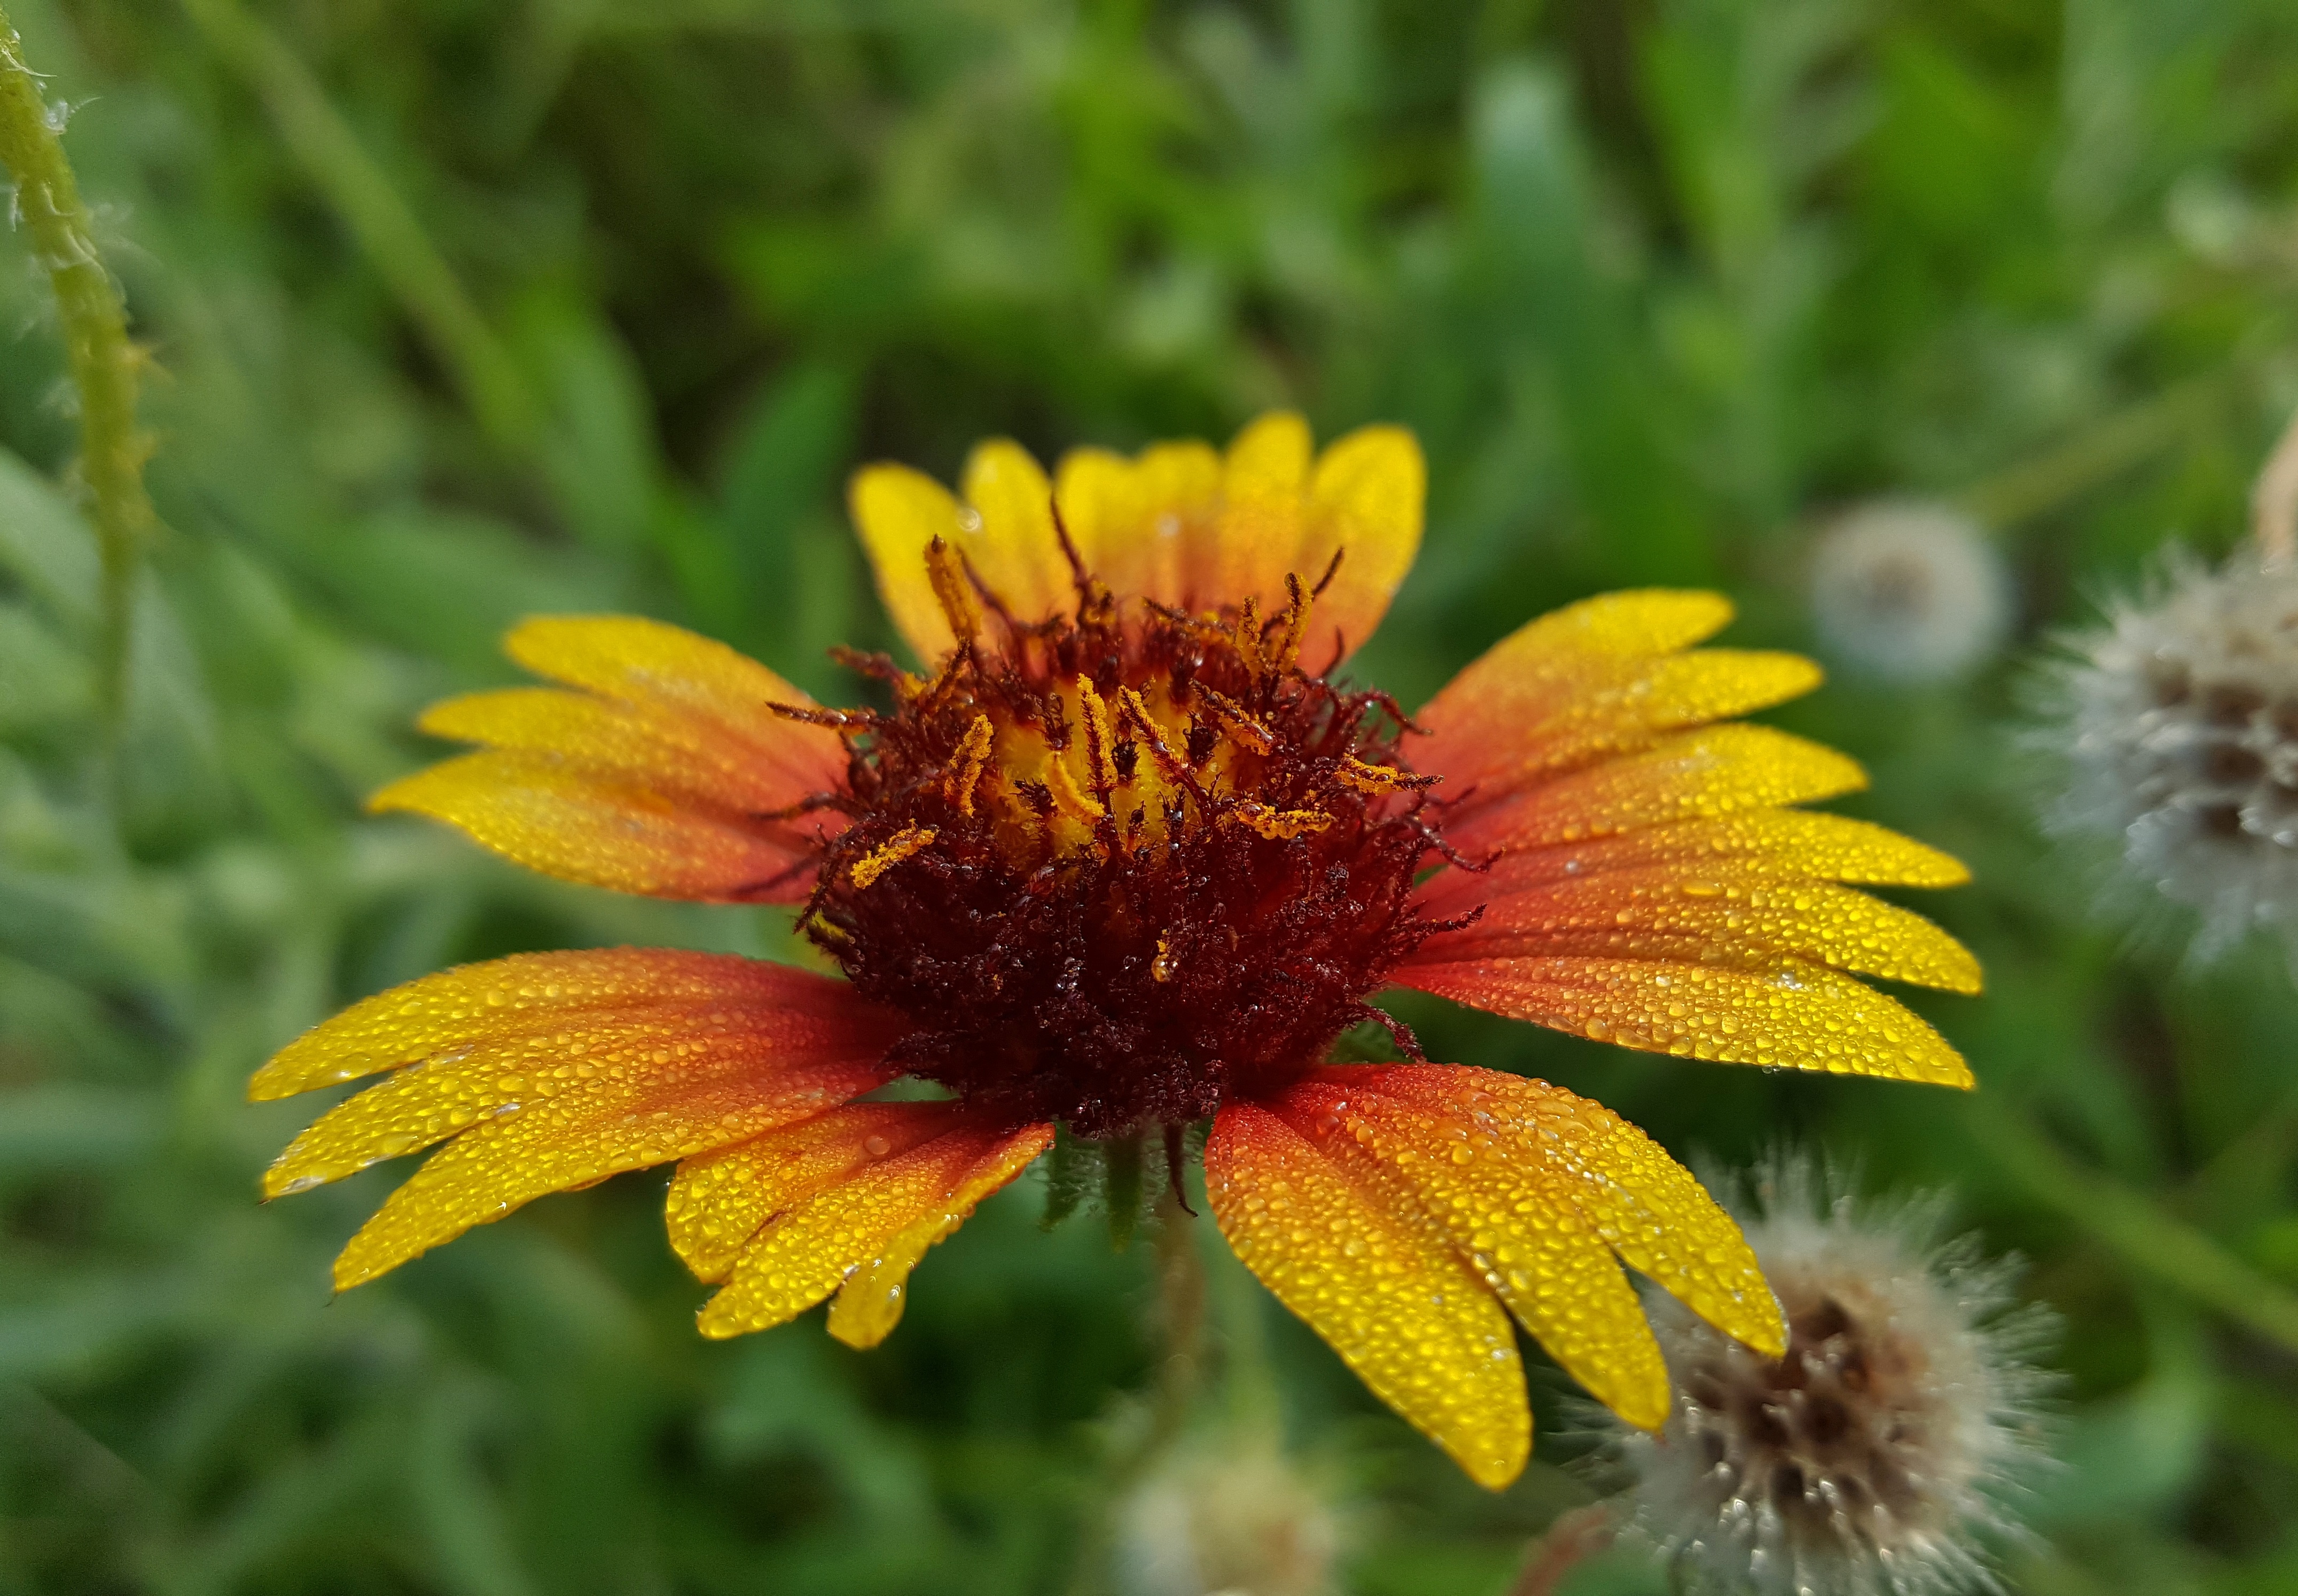
nature, blossom, dew, plant, meadow, prairie, flower, petal, bloom, floral, pollen, spring, red, botany, yellow, flora, morning dew, wildflower, close up, colors, firewheel, petals, wildflowers, coneflower, nectar, botanic, stamens, macro photography, blanket flower, gaillardia, flowering plant, daisy family, subshrubs, annual plant, land plant, blanket flowers